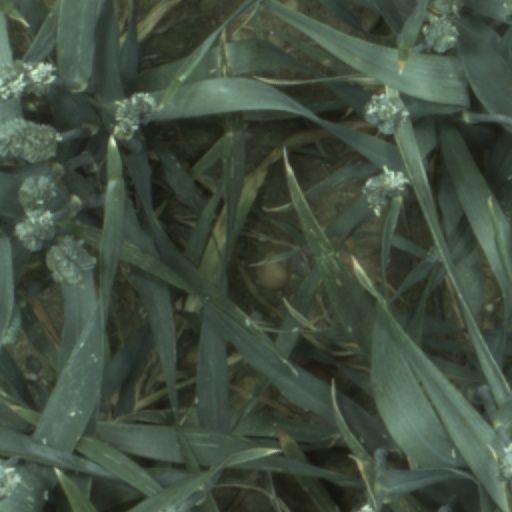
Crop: wheat